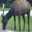
Label: deer